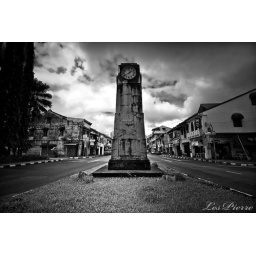
An old clock tower in an old part of Kuching City.